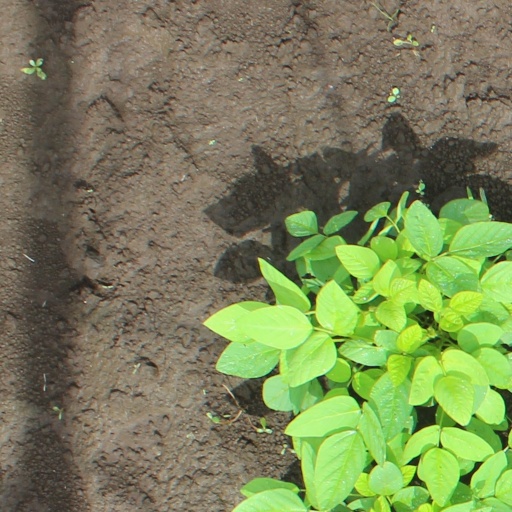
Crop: soybean